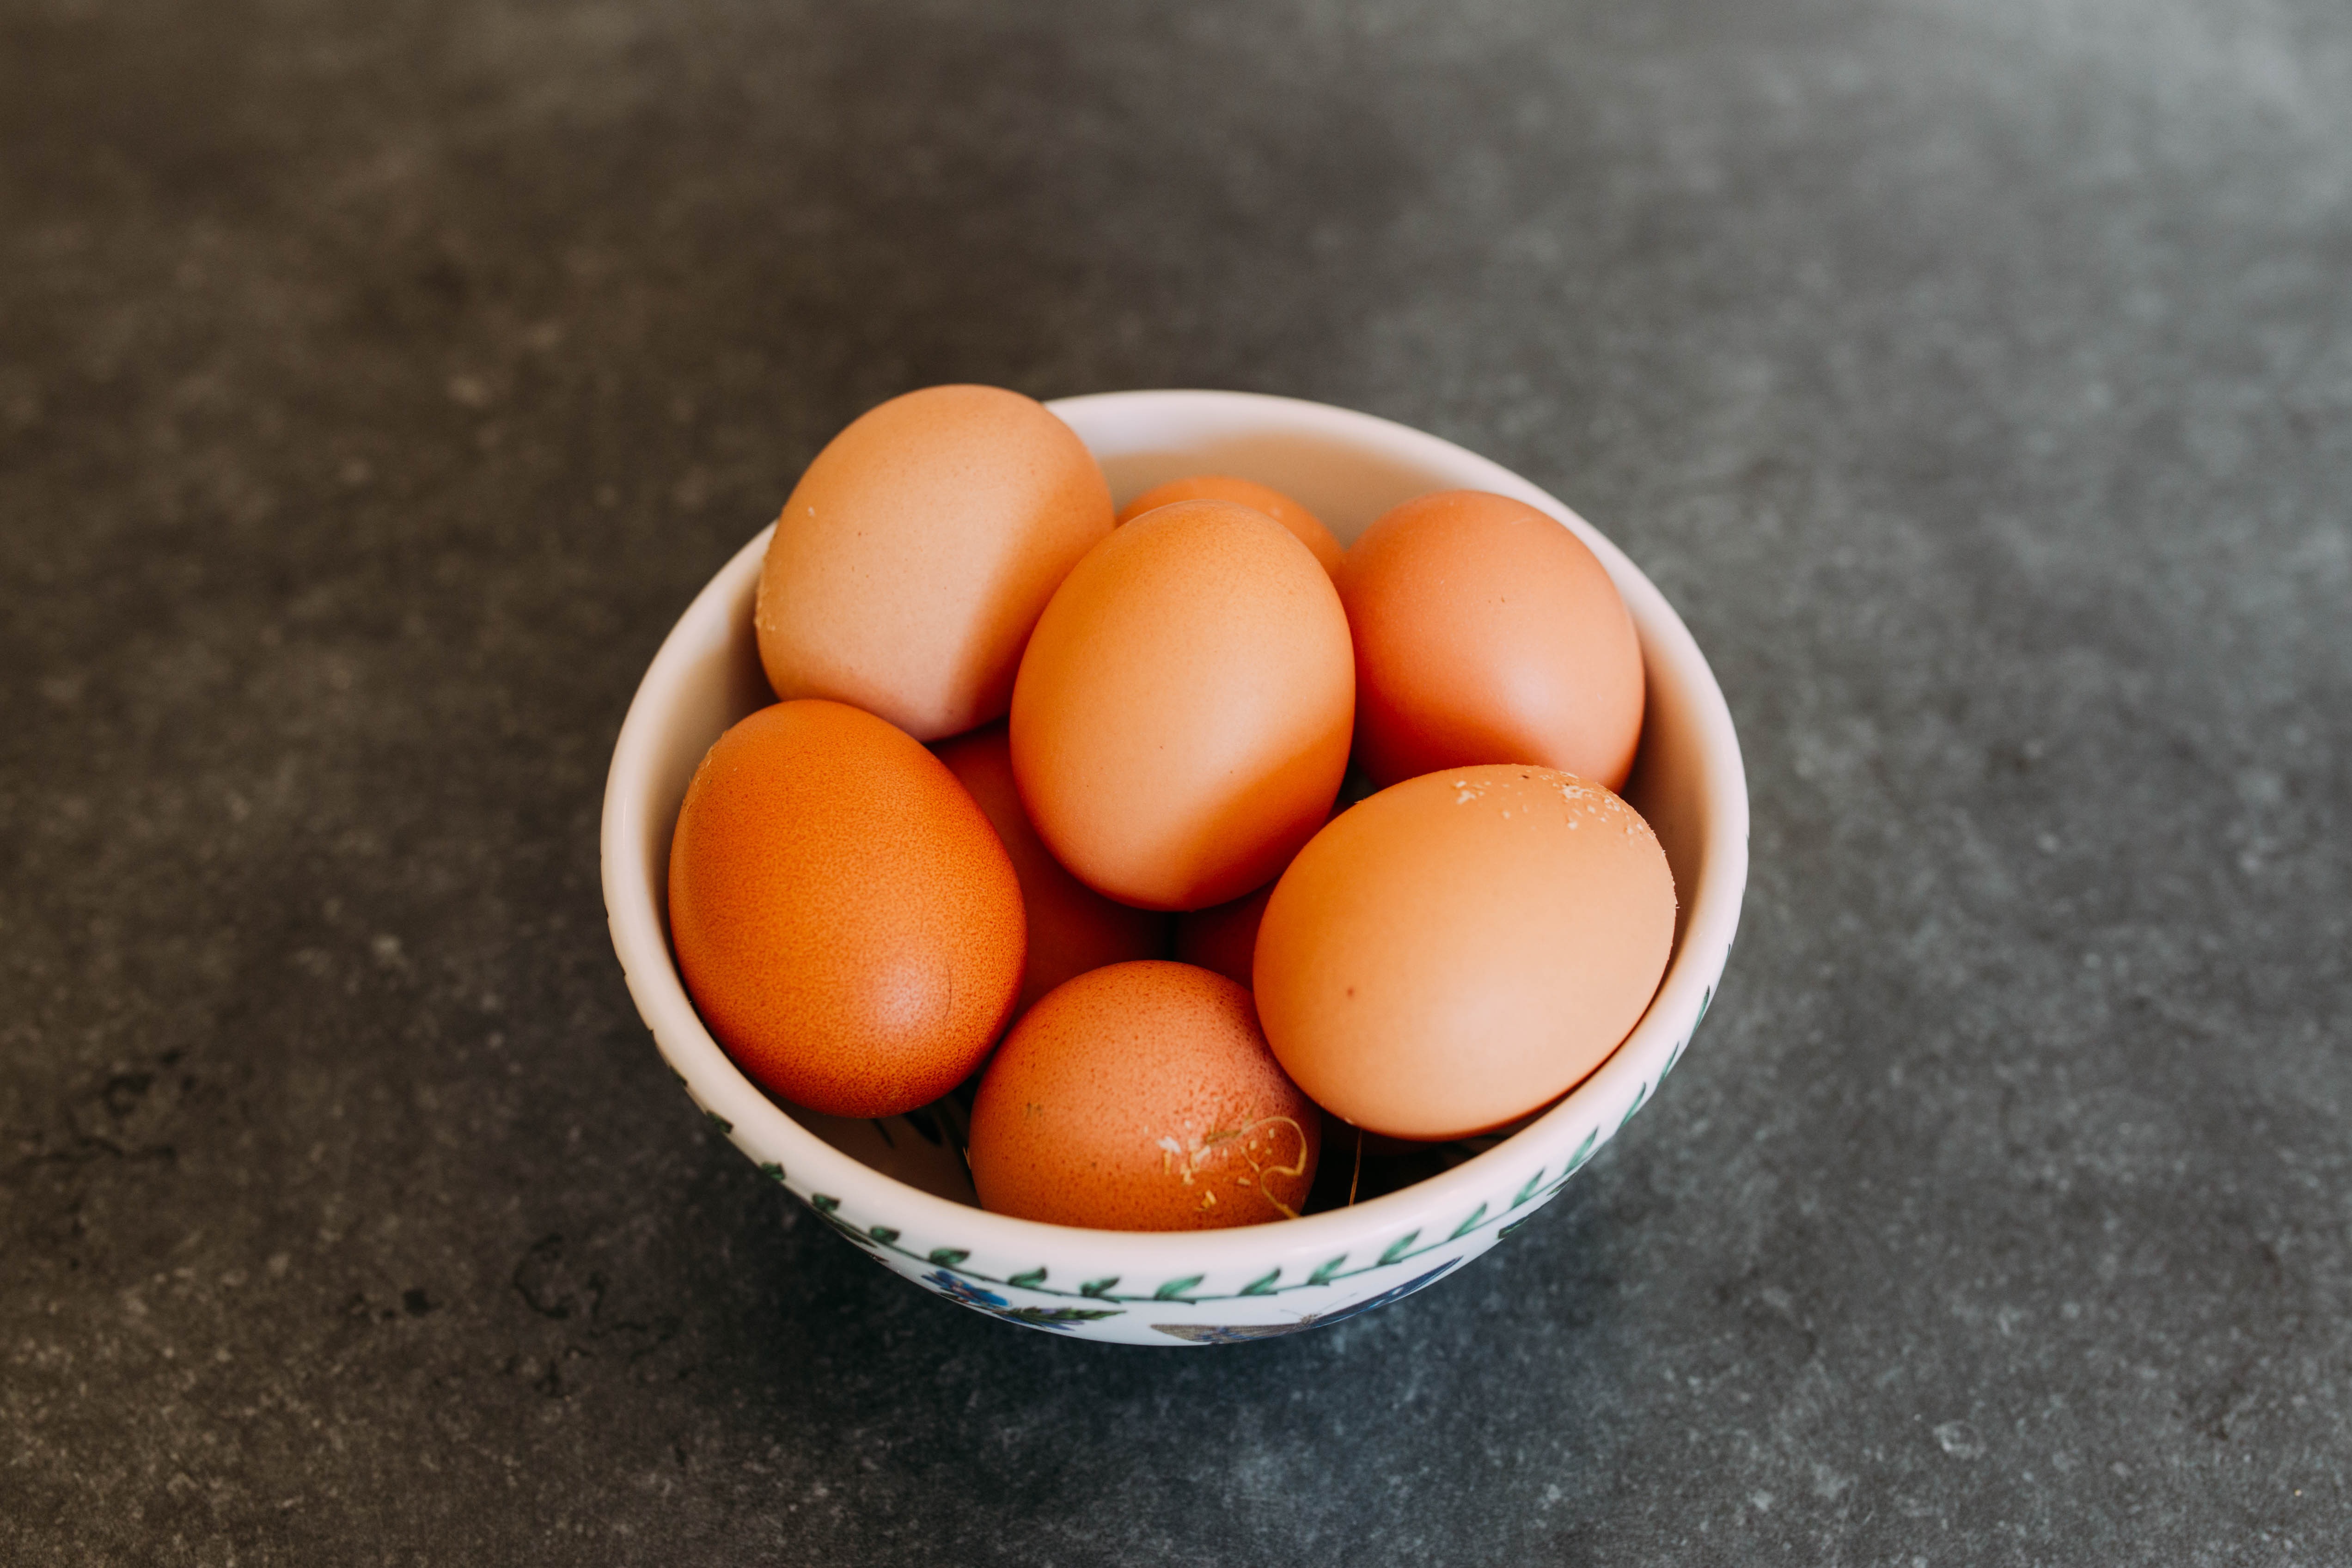
bowl, food, produce, breakfast, baking, healthy, egg, eggs, easter, animal source foods